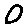
Label: 0